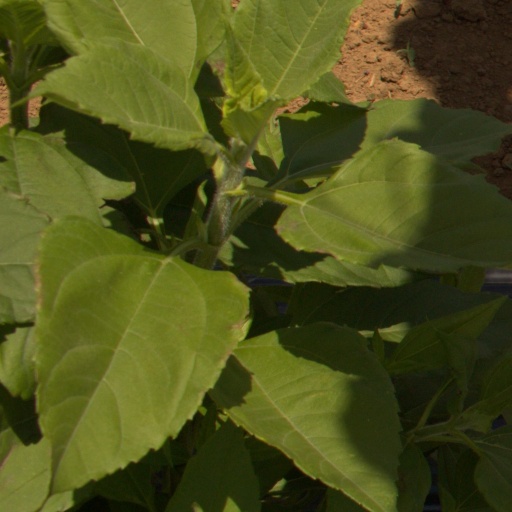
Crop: Jerusalem artichoke